Bartolomeo Altomonte

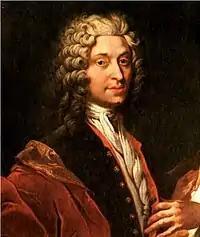
"Self-portrait", Oil on canvas

Bartolomeo Altomonte, also known as Bartholomäus Hohenberg (24 February 1694, in Warsaw – 11 November 1783, in Sankt Florian), was an Austrian baroque painter who specialized in large scale frescoes. He was the son of Martino Altomonte, also a painter.